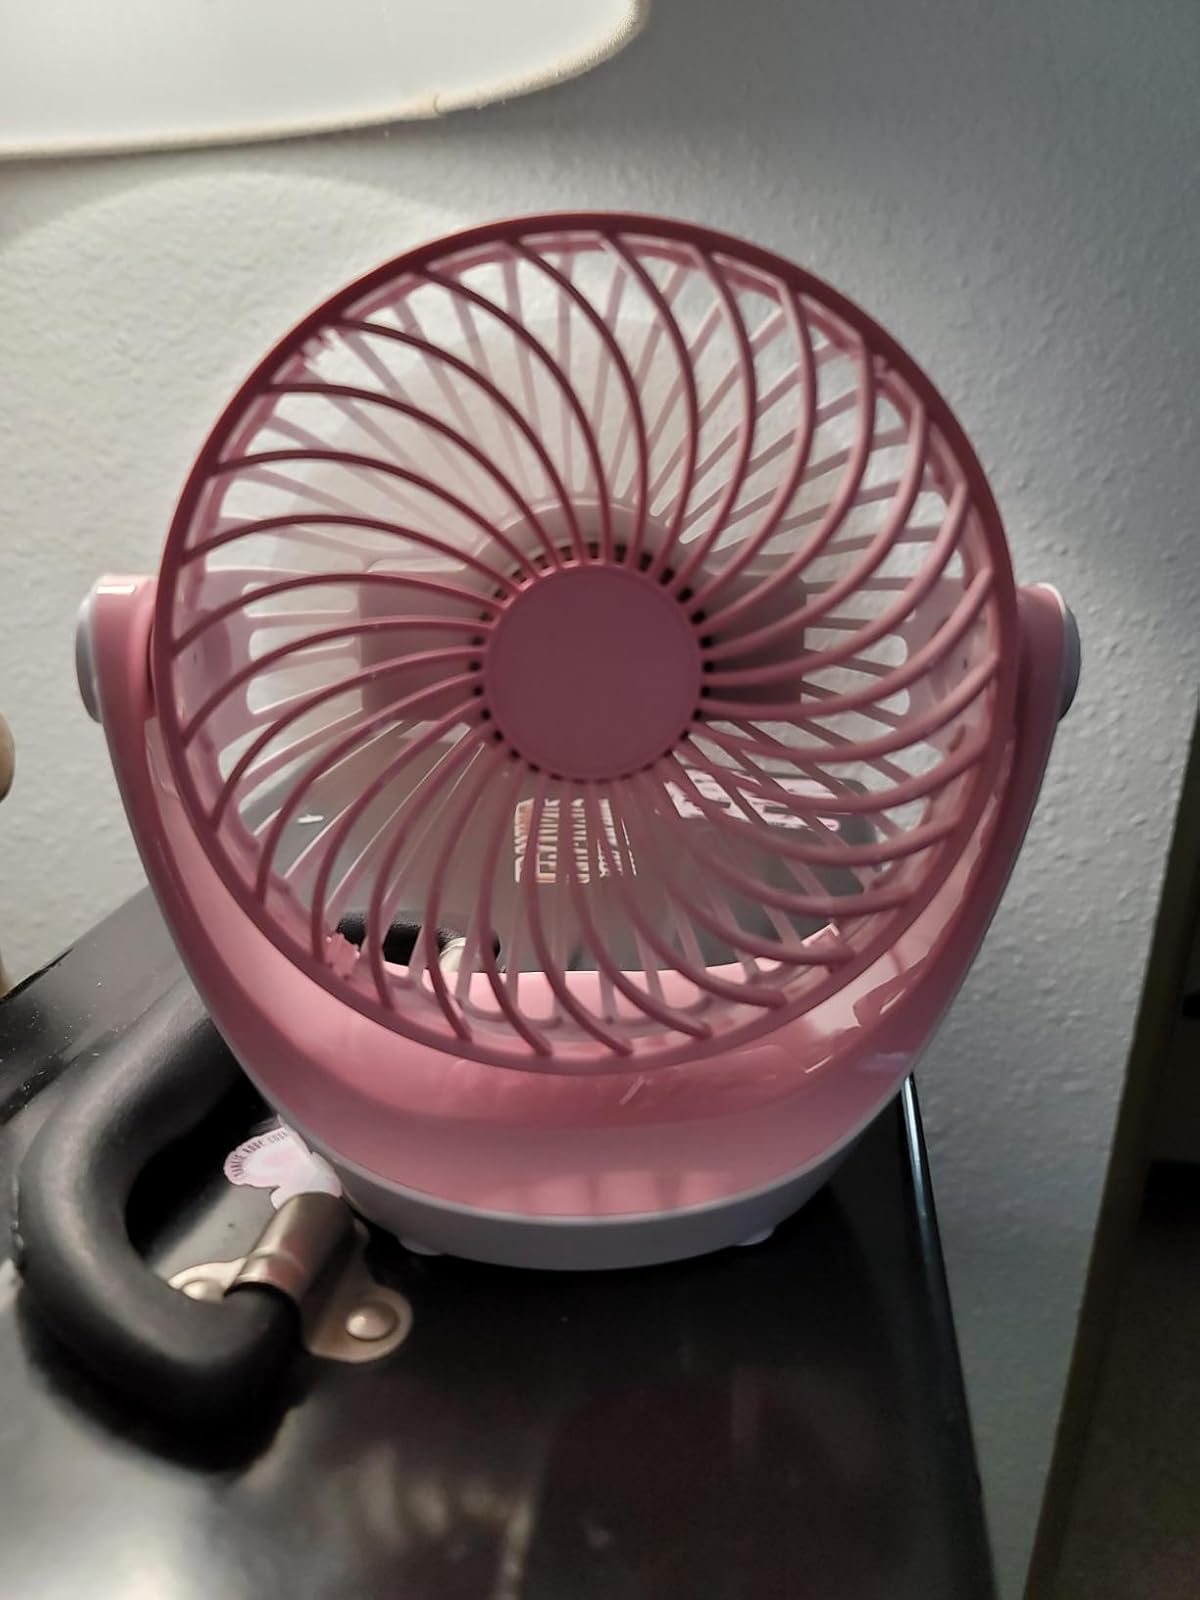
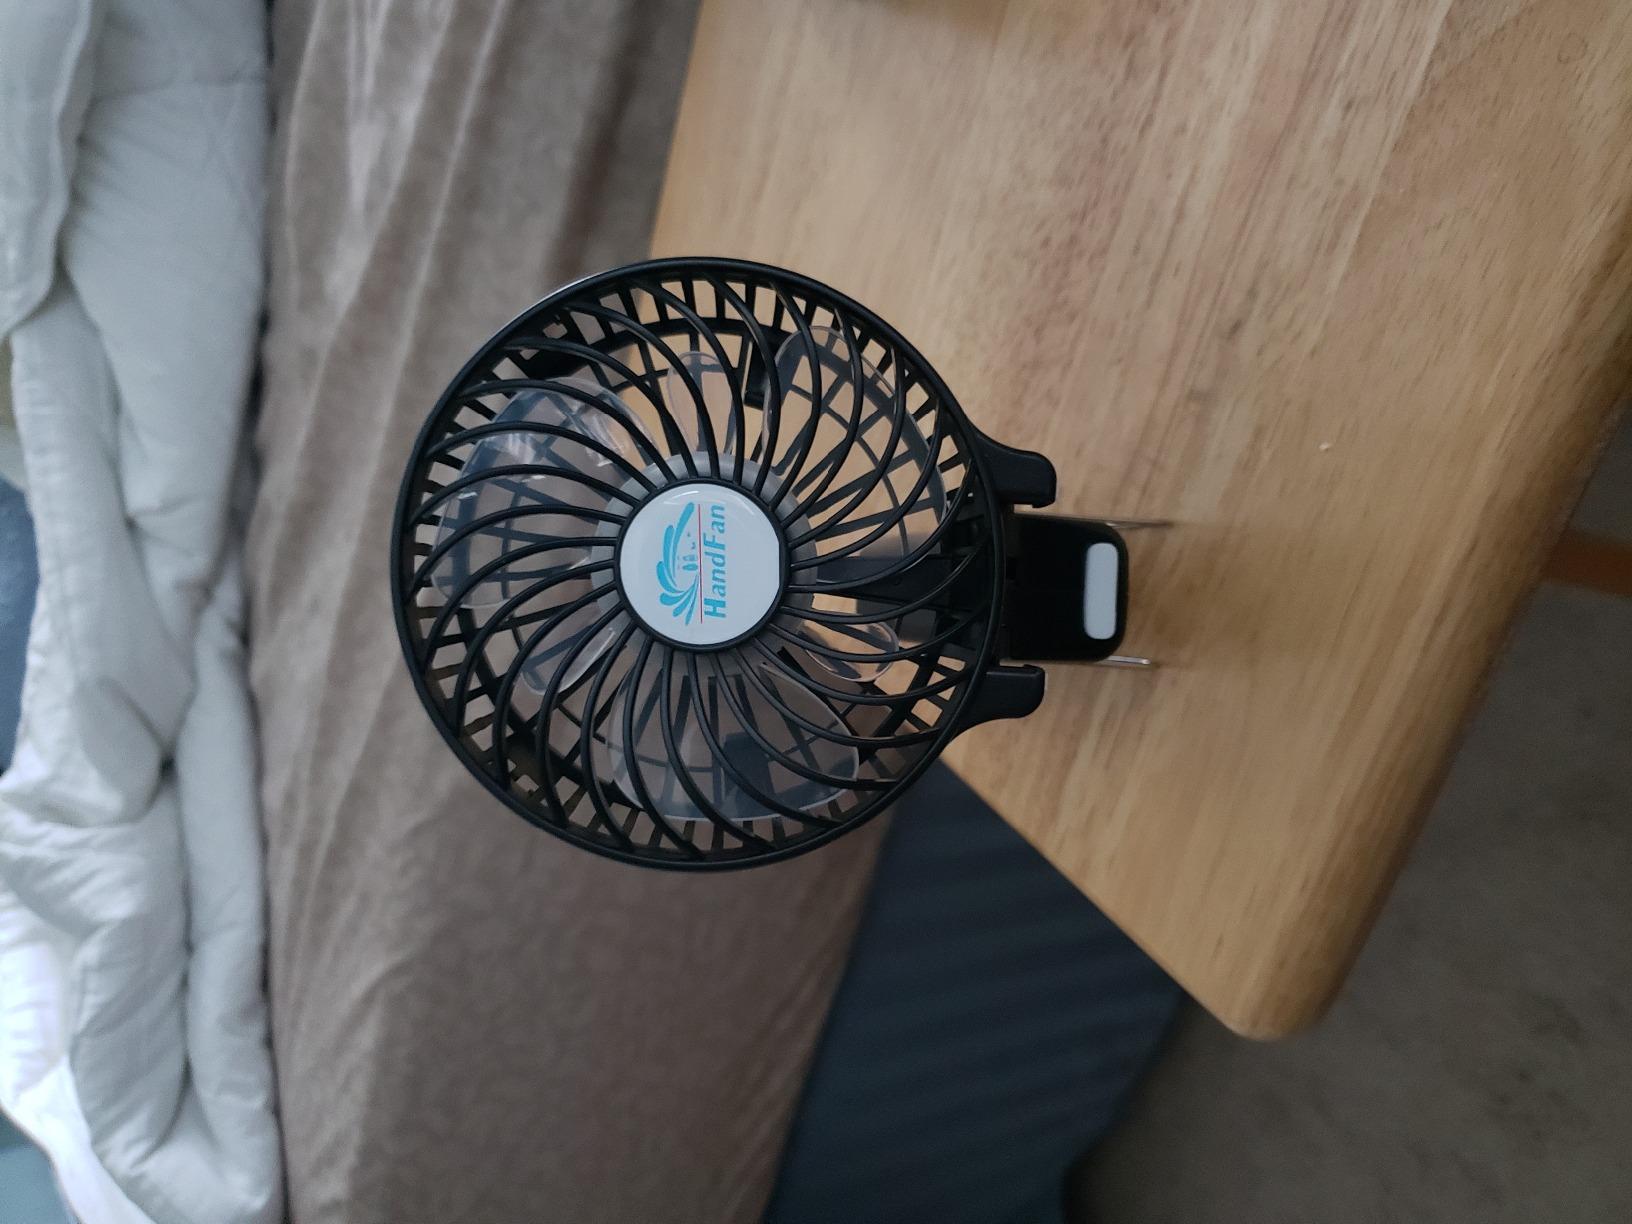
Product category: fan
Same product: no